Simon de Vos

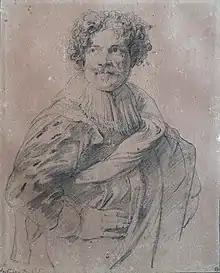
Portrait by van Dyck, 1630s

Simon de Vos (20 October 1603 – 15 October 1676) was a Flemish painter, draughtsman and art collector. He started his career making small-format cabinet pictures of genre scenes, in particular of Caravaggesque merry companies. Later he switched to history painting, working on larger formats in a Flemish Baroque style which was influenced by Rubens and van Dyck.